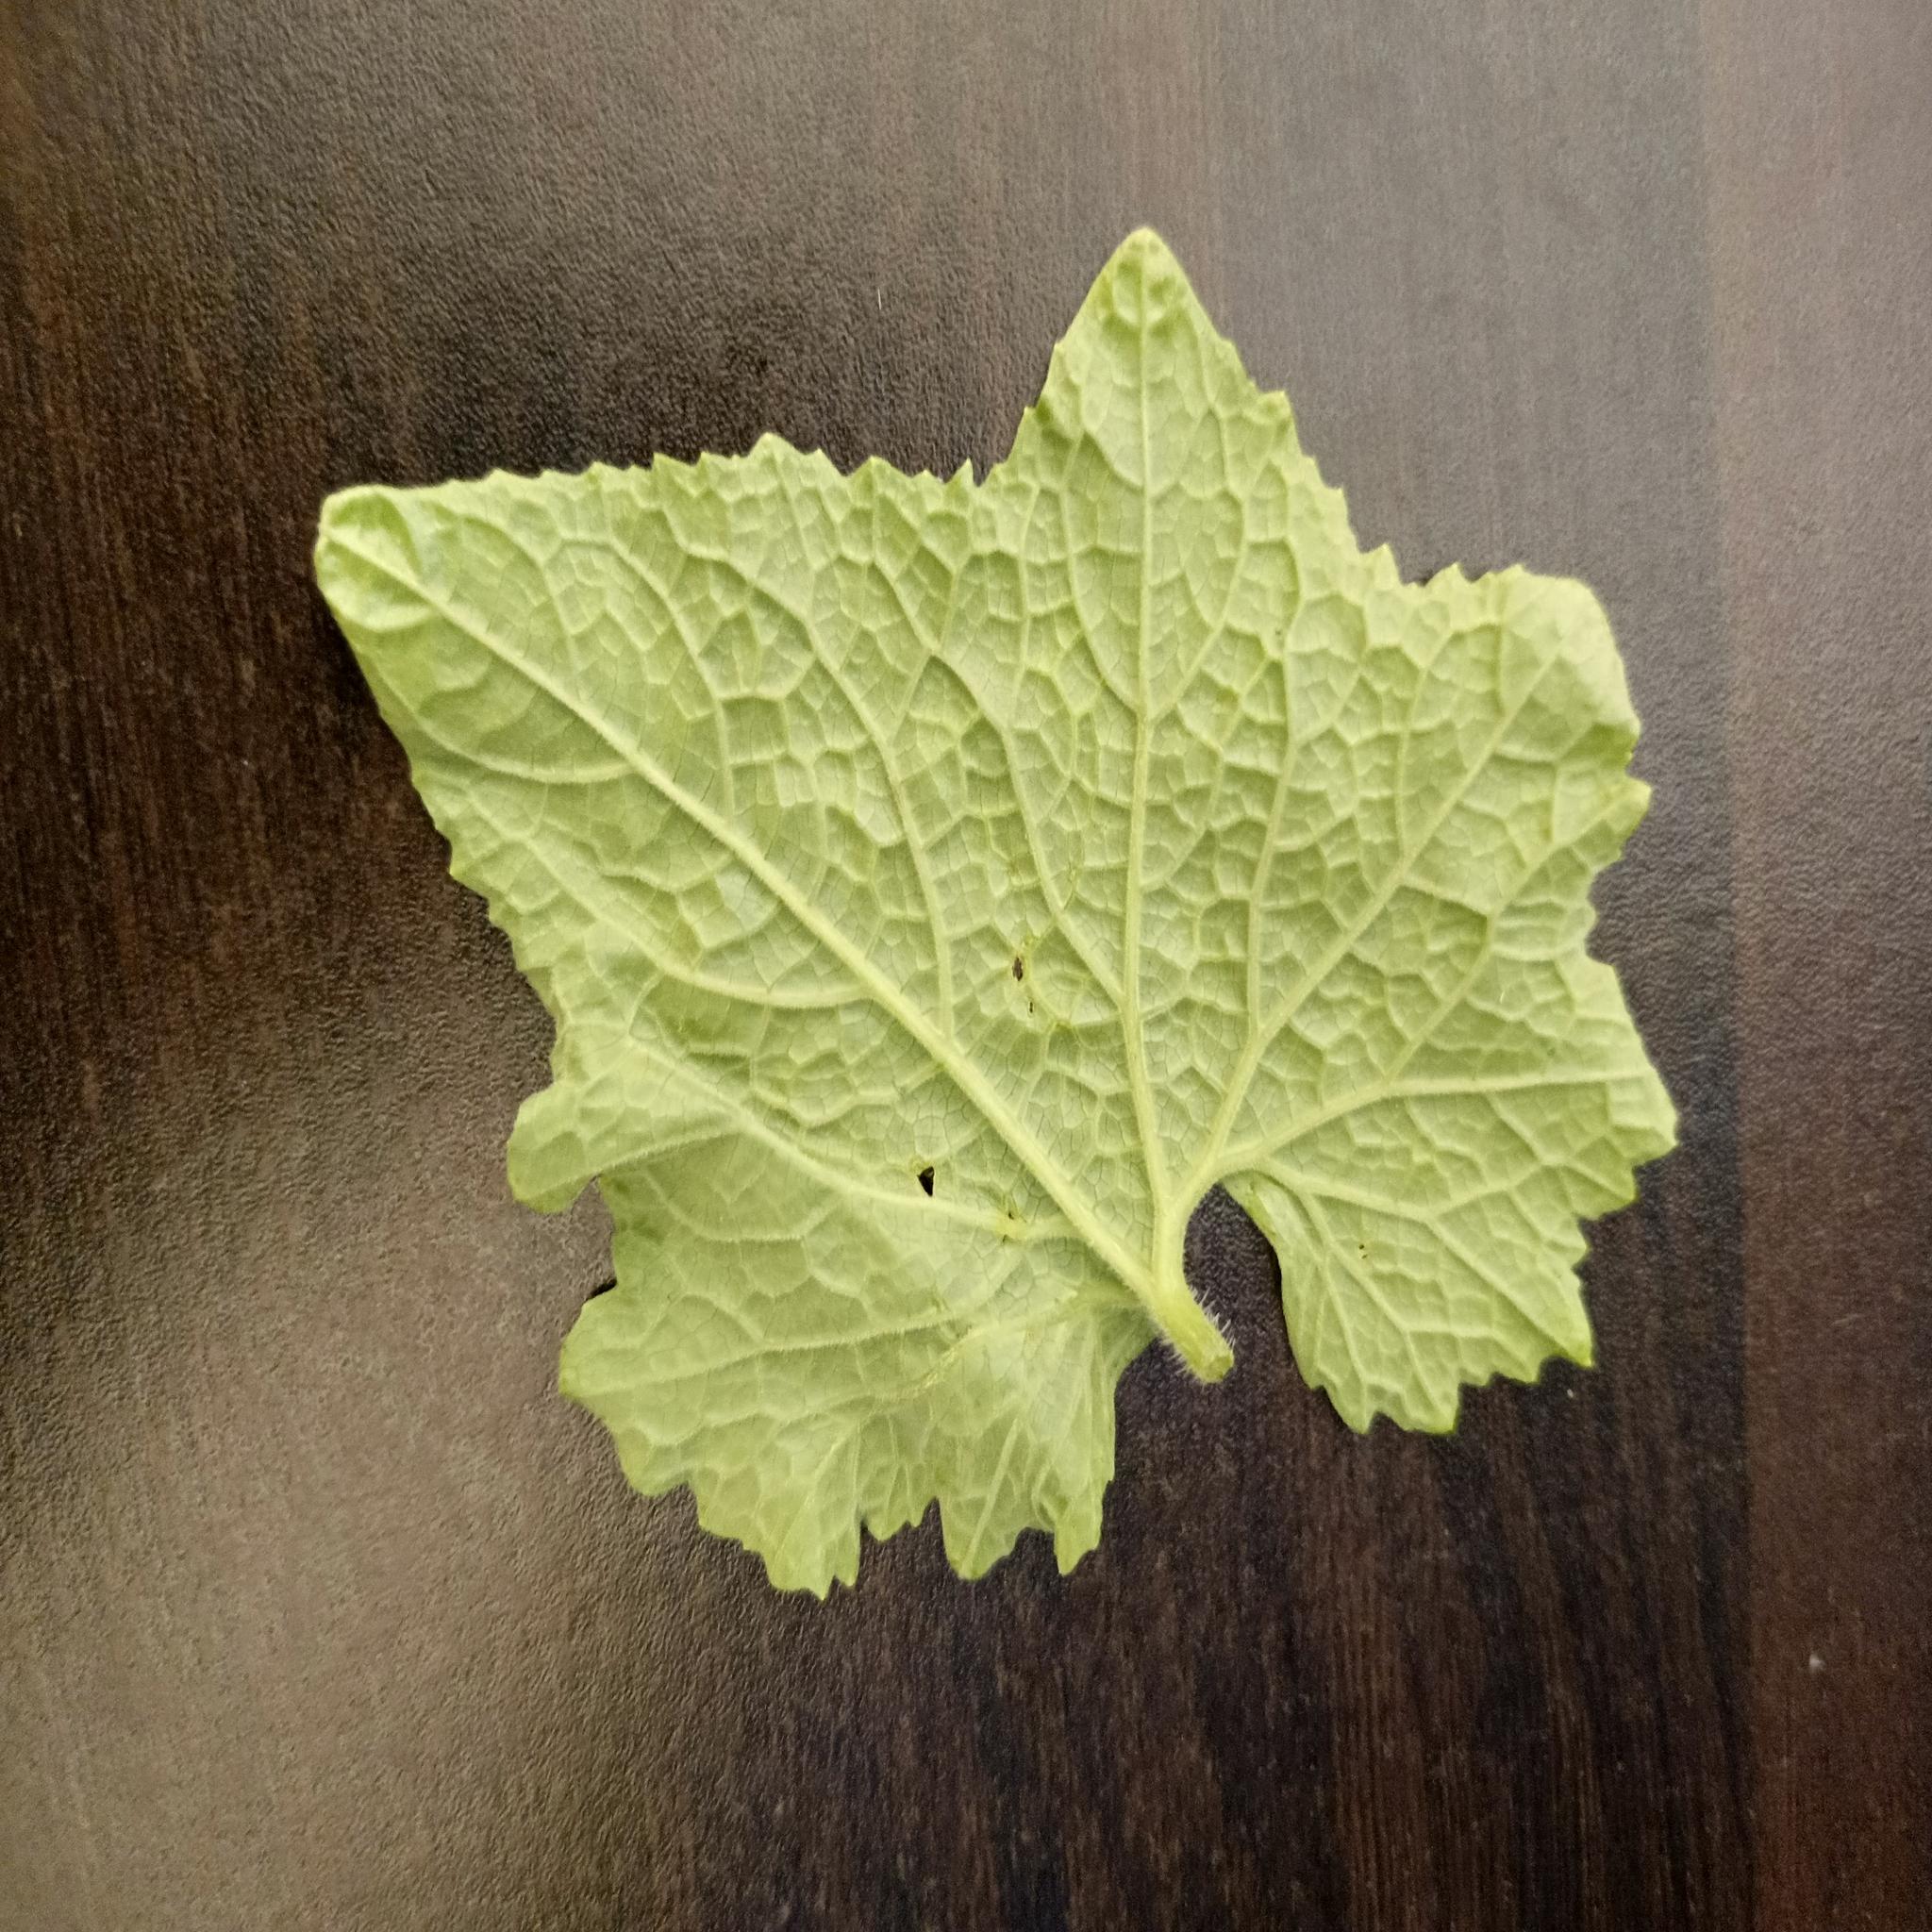
Label: Leaf curl